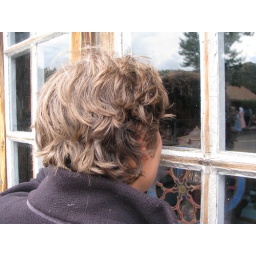
door de raampjes van heel wat huisjes kan je nagebouwde taferelen zien van in de goldrush tijd